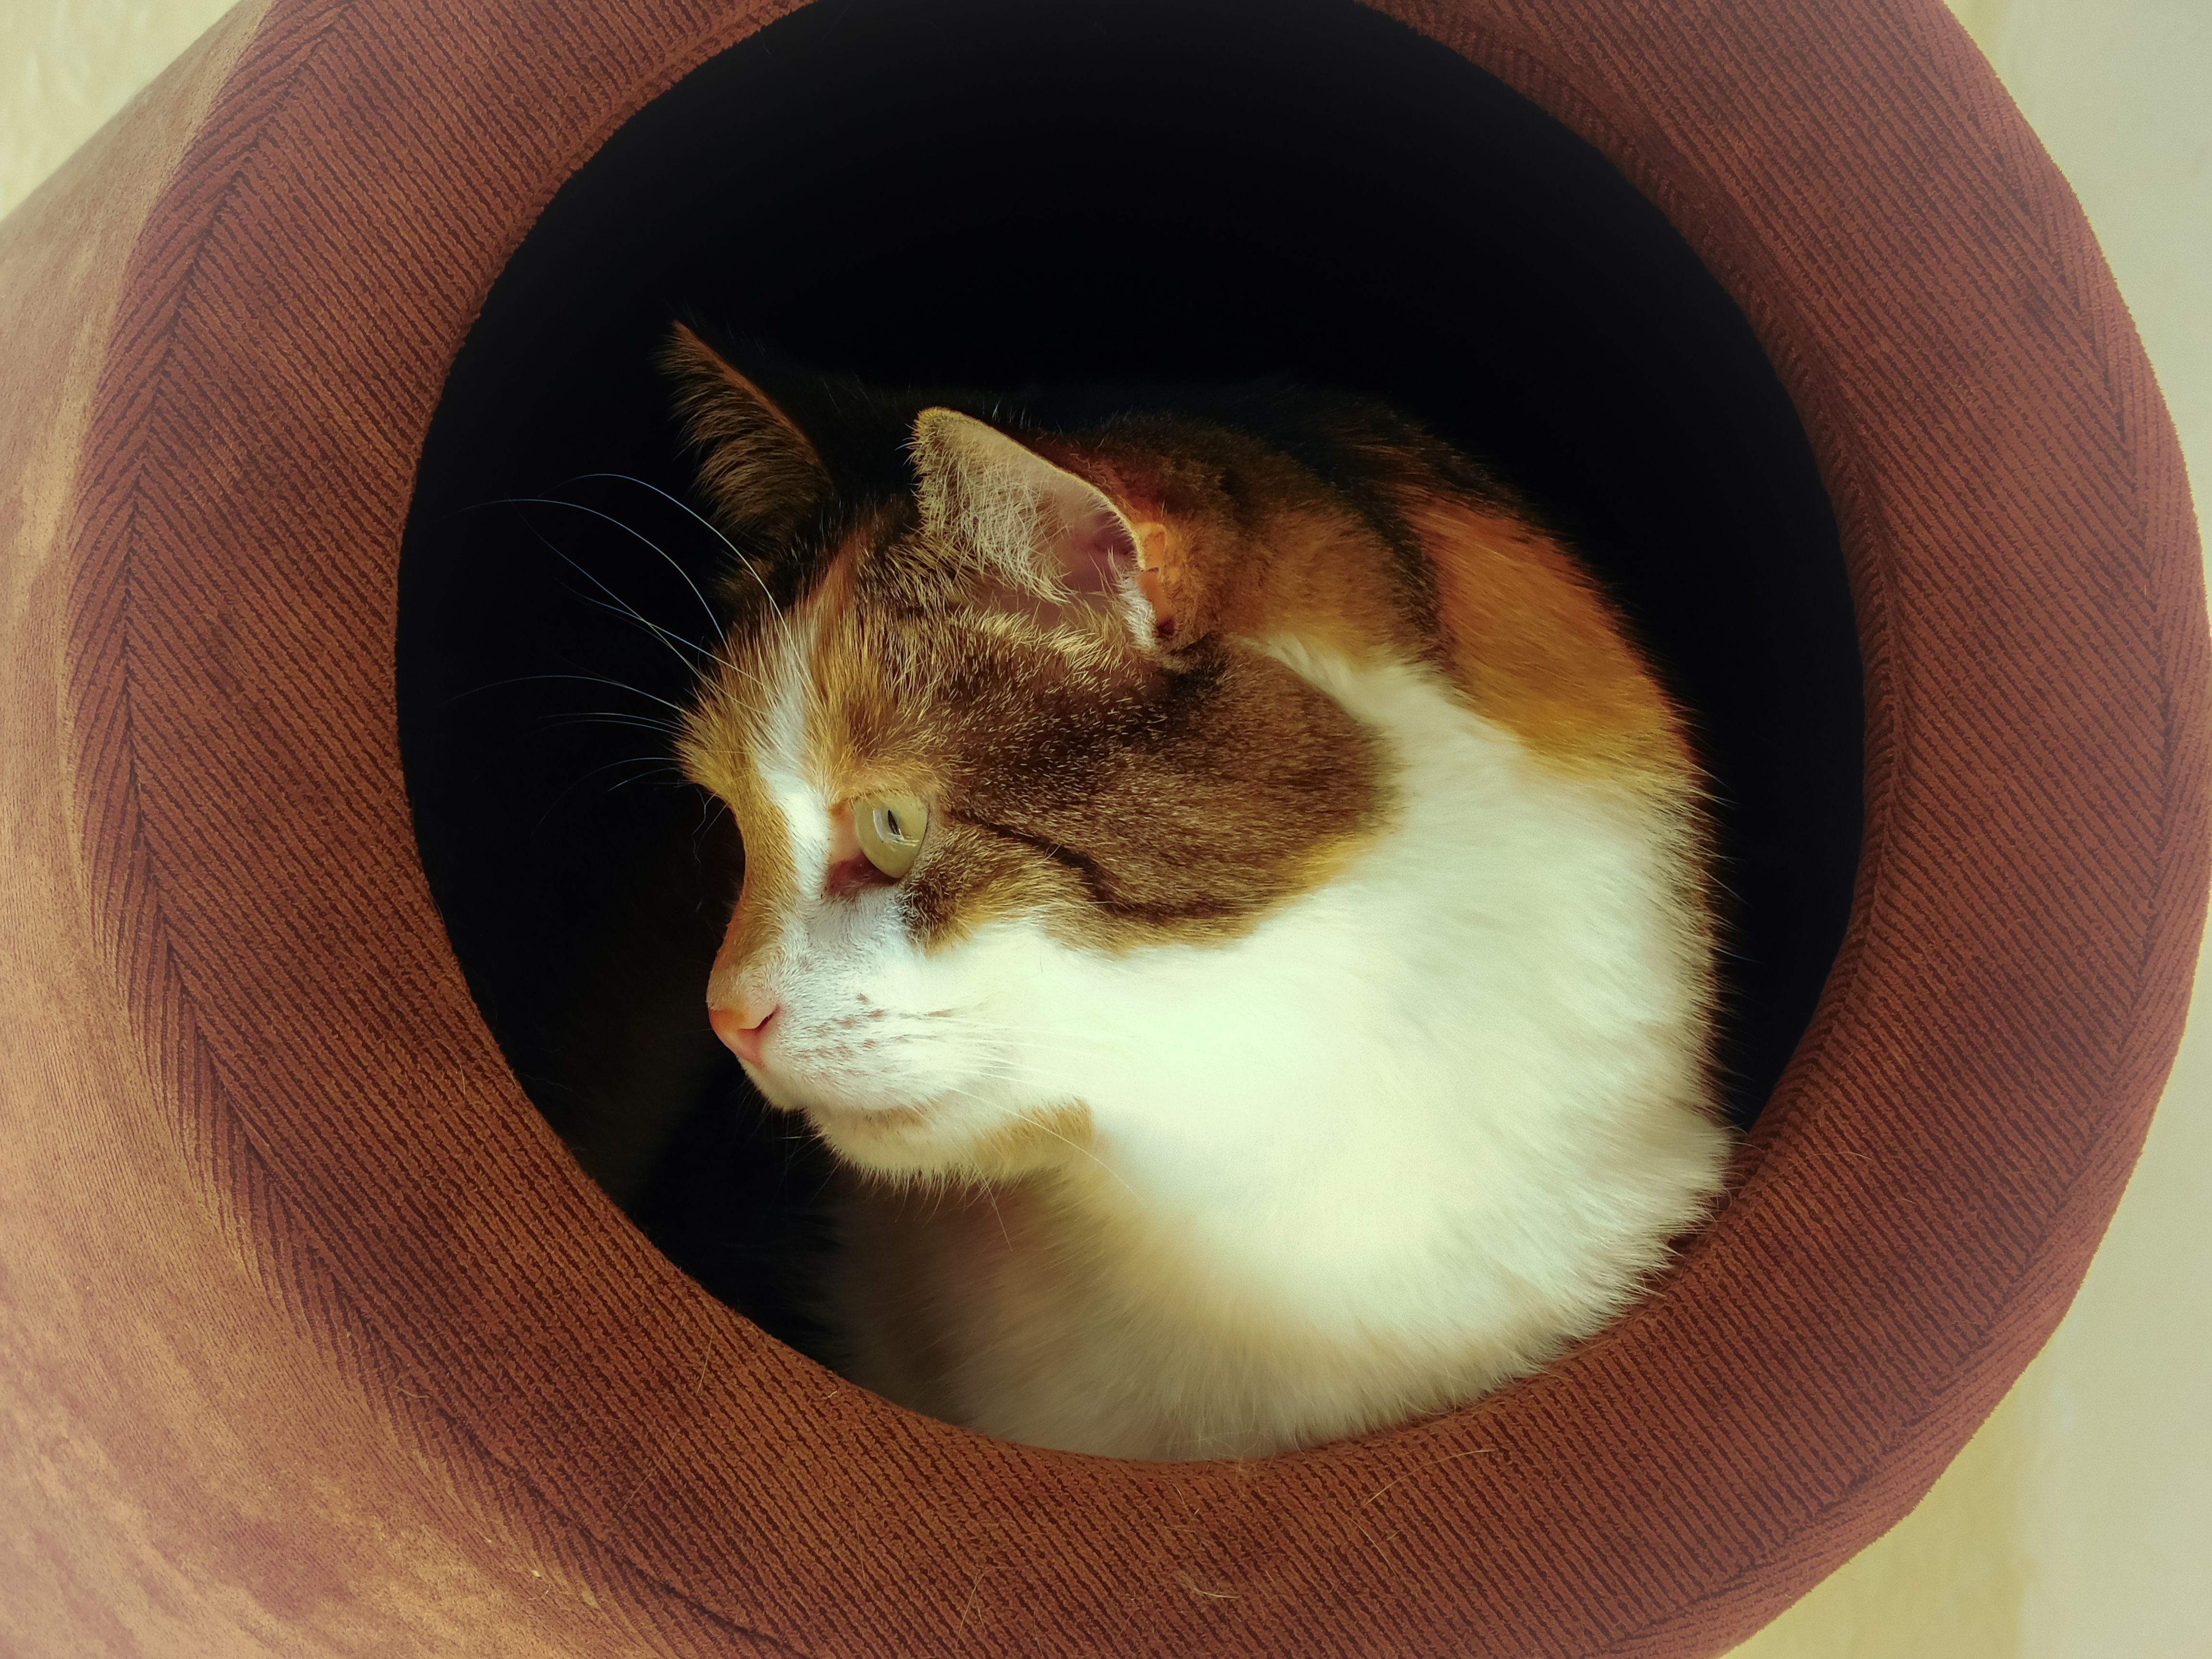
animal, pet, cave, portrait, cat, mammal, close, face, nose, eyes, whiskers, adidas, head, vertebrate, mieze, attention, domestic cat, animal portrait, lucky cat, vigilant, kratzbaum, small to medium sized cats, cat like mammal